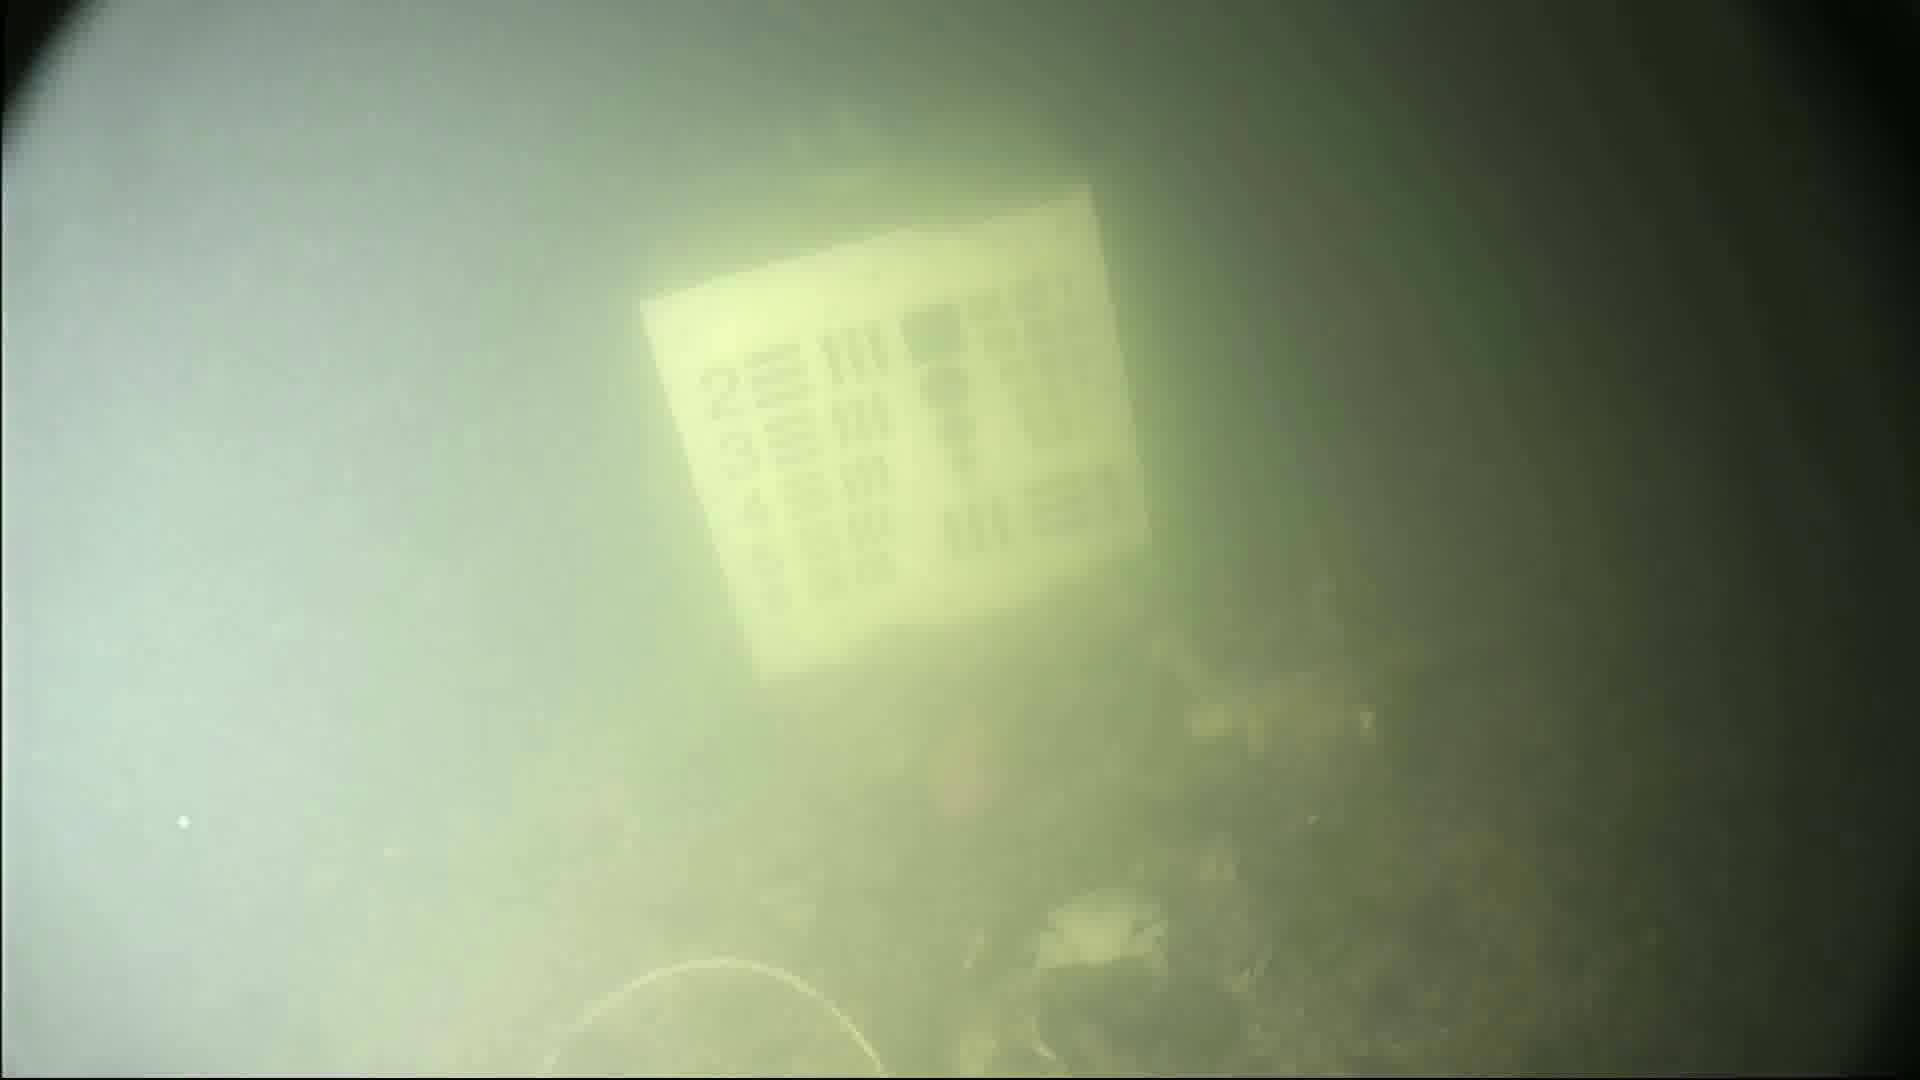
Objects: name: crab
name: fish